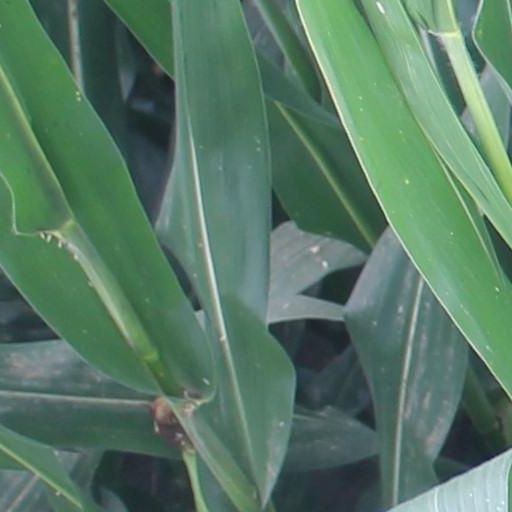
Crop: maize; corn